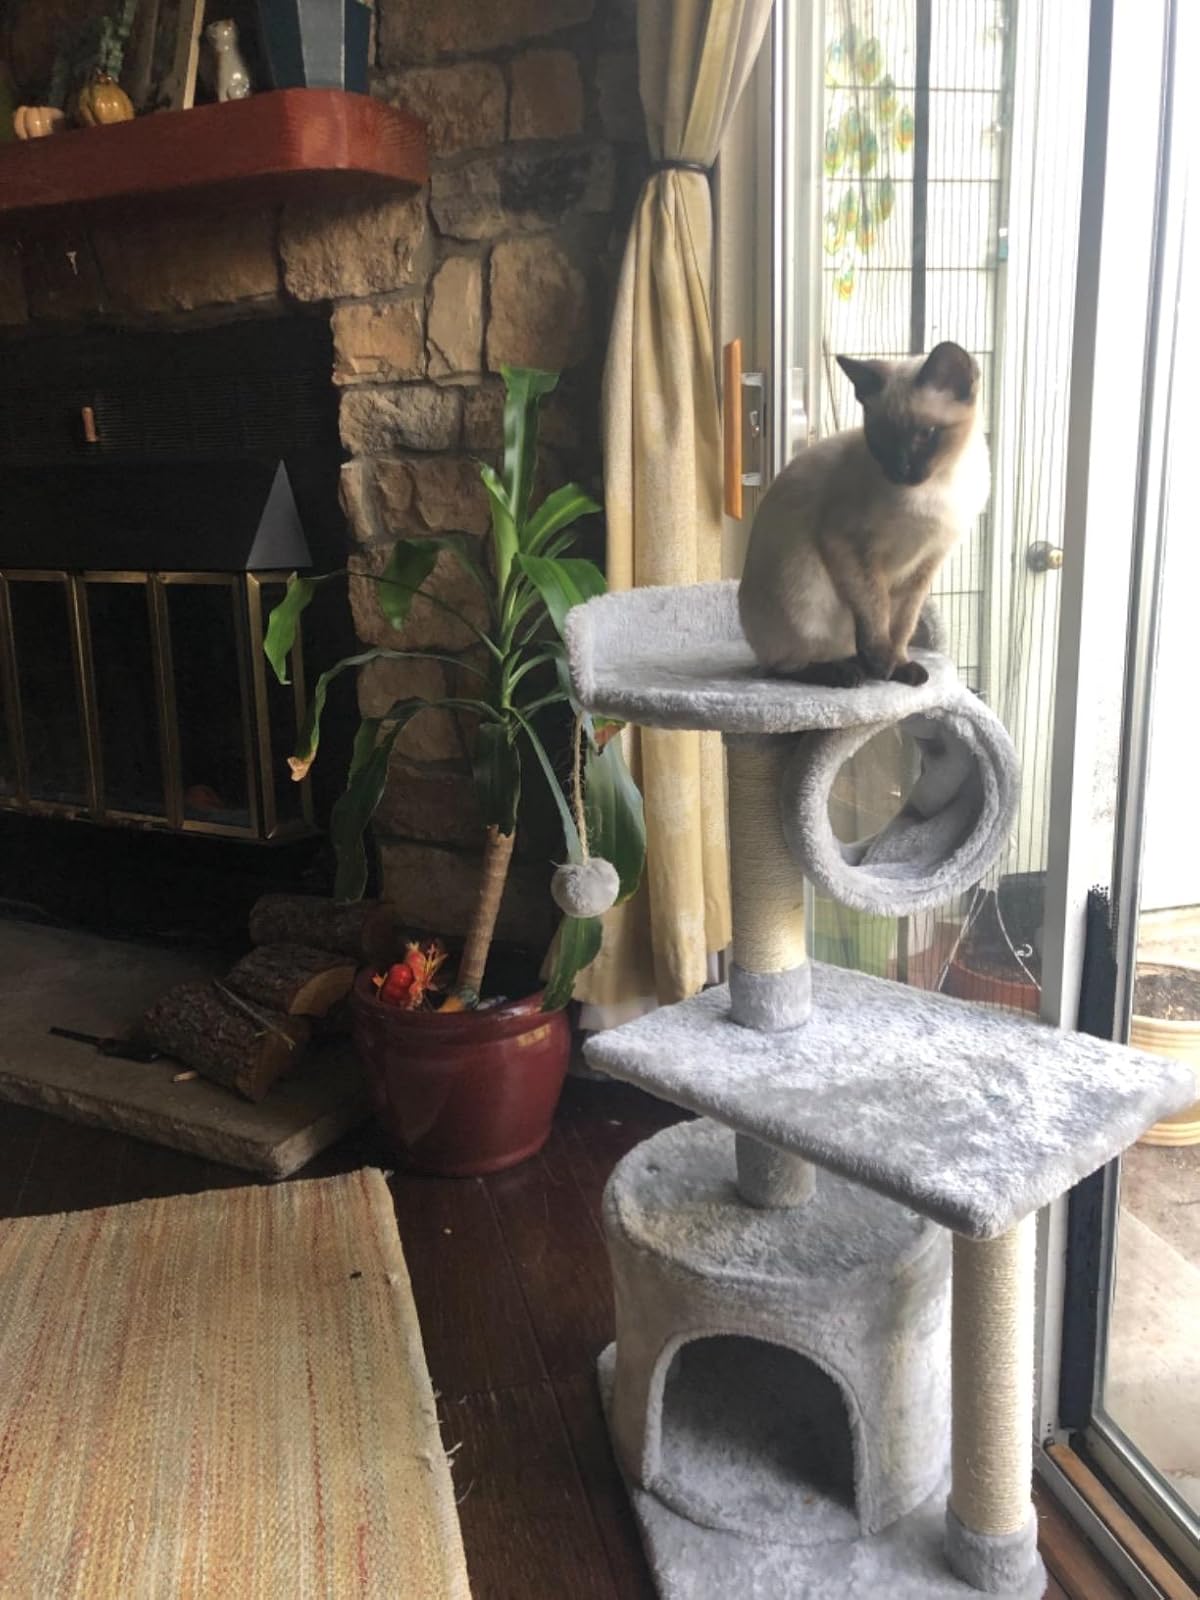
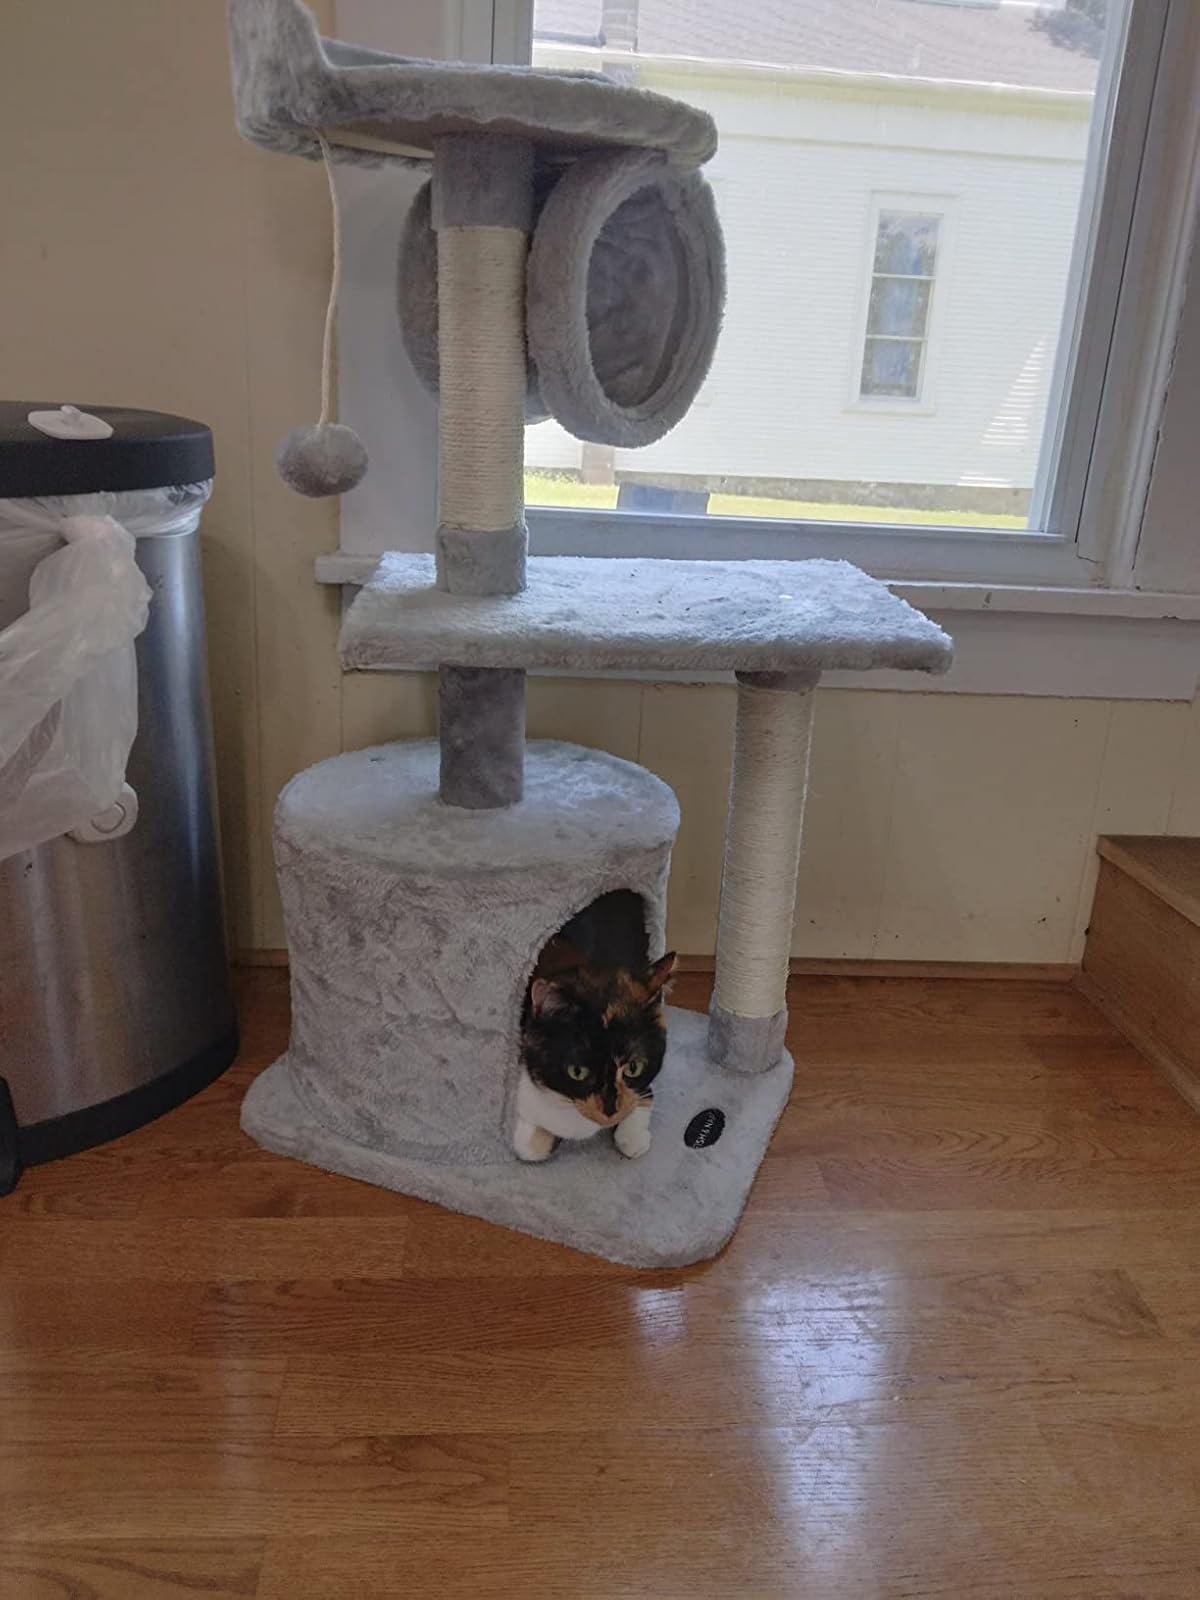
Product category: items_cat tree
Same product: yes